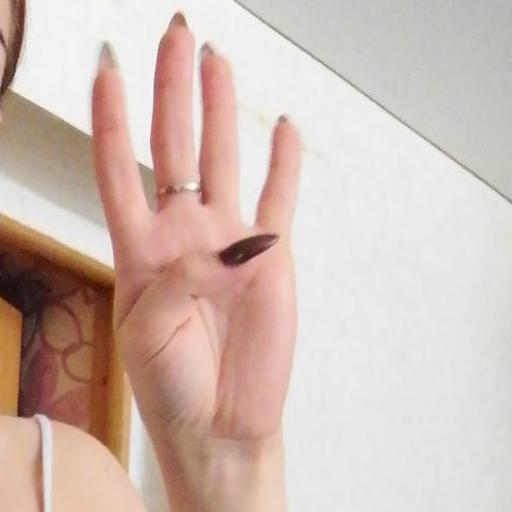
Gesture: four